Grapple fixture

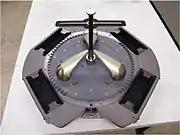
Latchable Grapple Fixture

The Latchable Grapple Fixture (LGF) allows for grappling and latching, intended to be used for longer‐term stowage on the Payload Orbital replacement unit Accommodation (POA) (greater than 3 weeks). It does not have any electrical connectors.